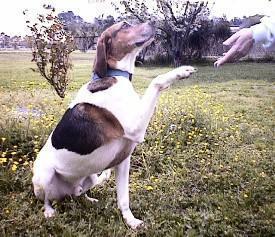
Walker_hound